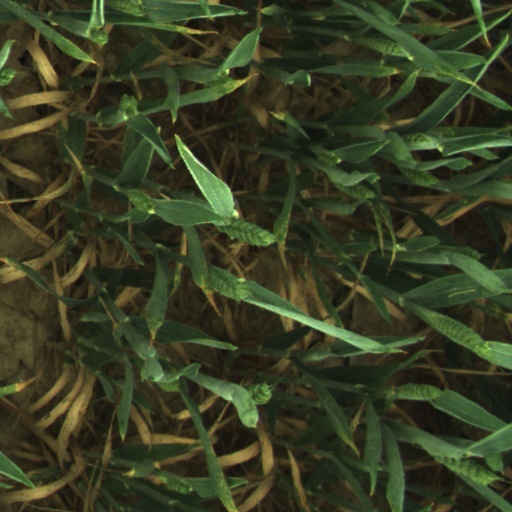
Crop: wheat